Grip (percussion)

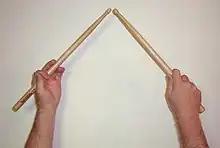
Traditional grip

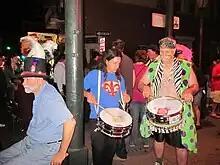
Traditional grip (left) and matched grip (right) in use by side drummers

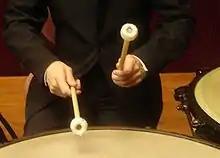
French grip in use by a timpanist

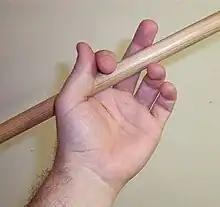
Traditional grip (detail). Note the signature 'underhand' grip of the style

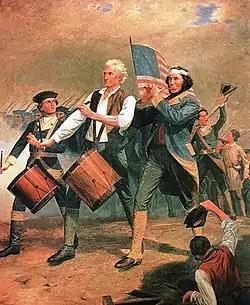
Traditional grip. This is a good example of the "ancient style" that Moeller describes. Note the angle of the snare drum, which makes the traditional grip of the left hand necessary, since matched grip would be difficult to use. Also note the positioning of the right hand, which looks like the "little finger" grip (See Moeller's book for more information, as well as George B. Bruce).

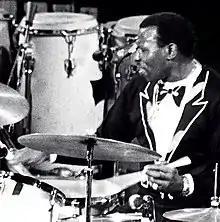
Elvin Jones playing drum kit using traditional grip, 1976

Traditional grip (also known as "orthodox grip" or "conventional grip", "fundamental grip" and, to a lesser extent, the "jazz grip") is a technique used to hold drum sticks while playing percussion instruments. Unlike matched grip, each hand holds the stick differently. Commonly, the right hand uses an "overhand grip" and the left hand uses an "underhand grip". Traditional grip is almost exclusively used to play the snare drum, especially the marching snare drum, and the drum kit. Traditional grip is more popular in jazz drumming than in other drum kit styles due to the early jazz drummers evolving their style from marching and military styles and instrumentation, although it is also used by several rock drummers. Virgil Donati and Nick Pierce are two examples of drummers who play metal using the traditional grip.